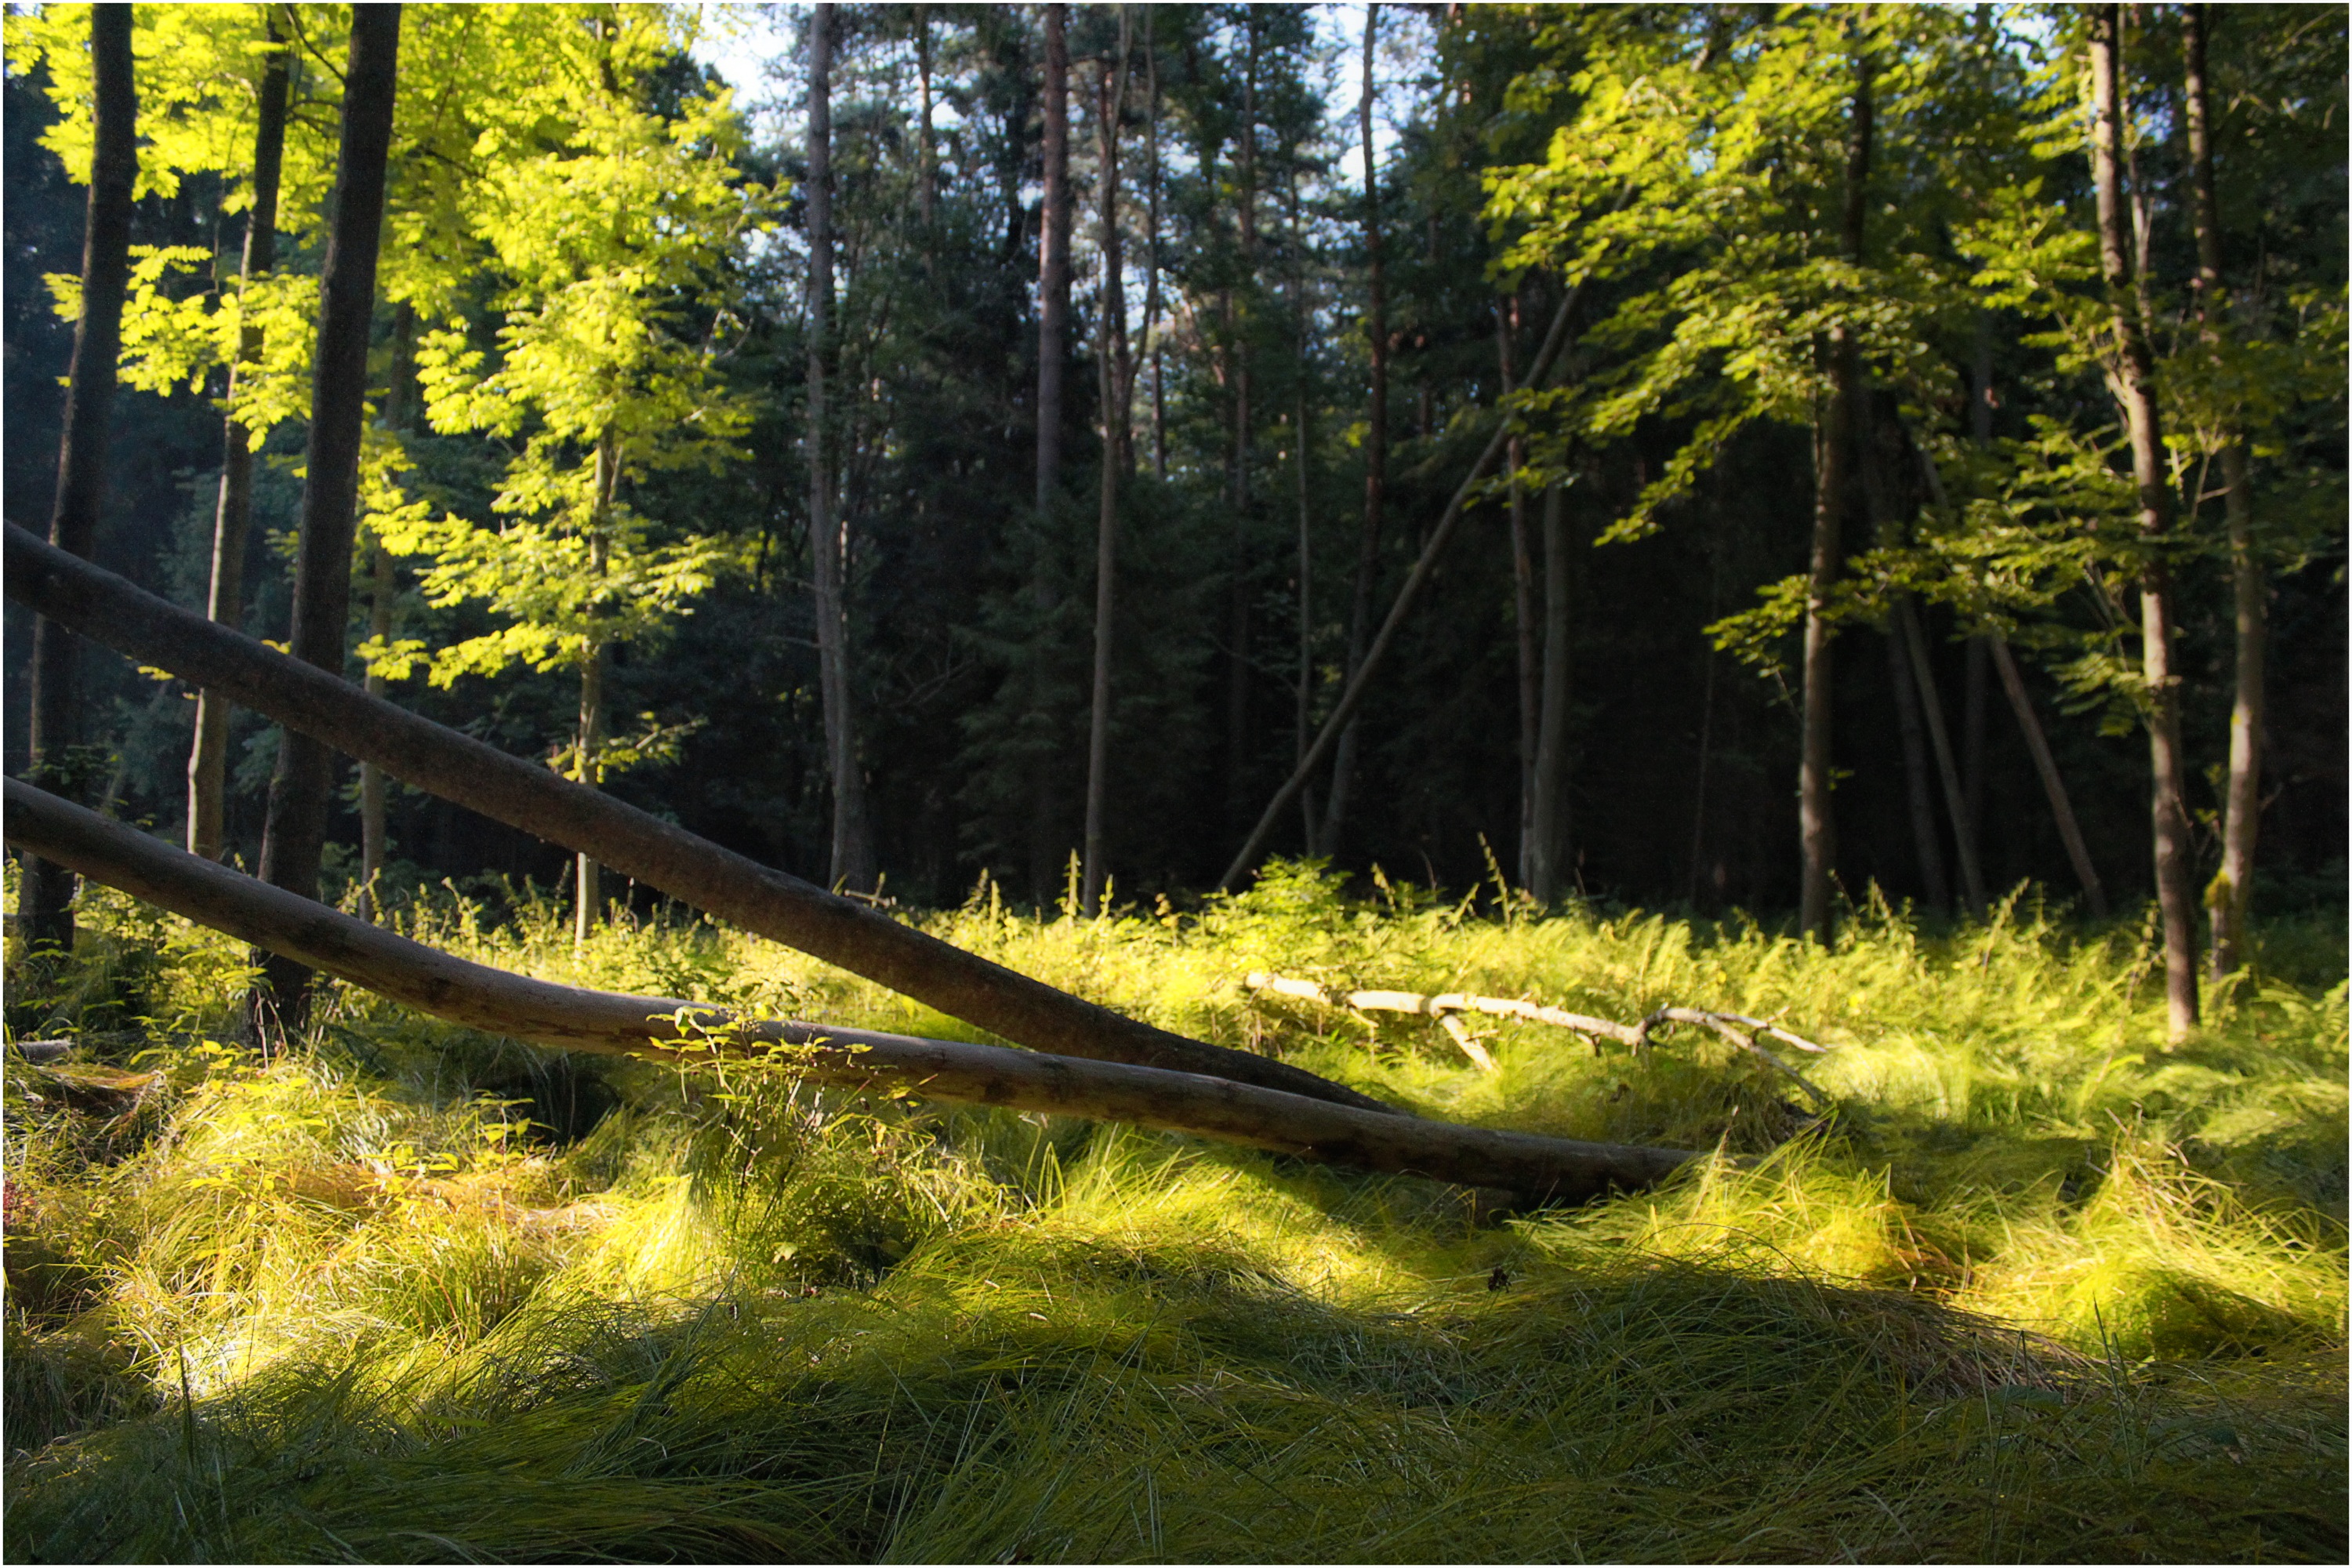
landscape, tree, nature, forest, grass, wilderness, plant, bridge, sunlight, leaf, flower, river, pond, stream, green, reflection, autumn, season, plants, litter, wetland, woodland, habitat, ecosystem, then, natural environment, woody plant, roslinno